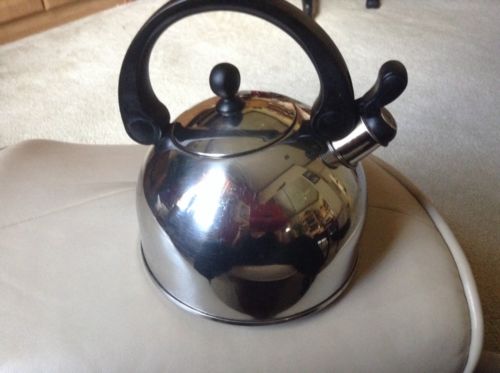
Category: kettle